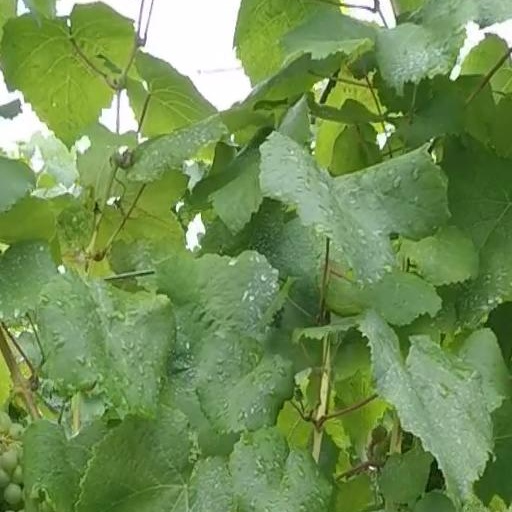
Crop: grape